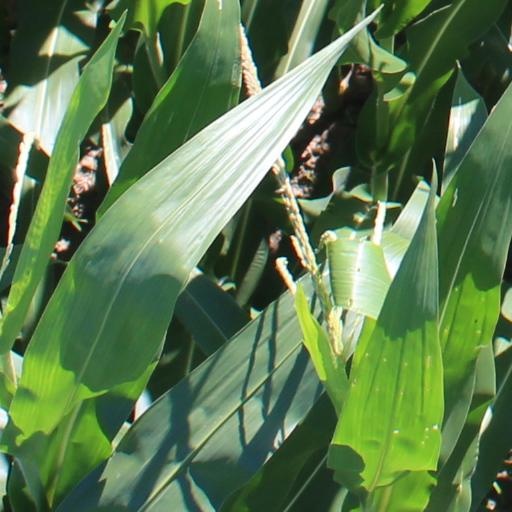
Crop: maize; corn